Philippine International Hot Air Balloon Fiesta

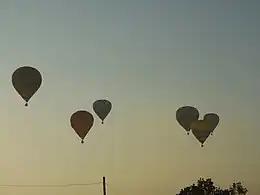
Hot air balloons fly over Clark Freeport Zone during the 20th Fiesta.

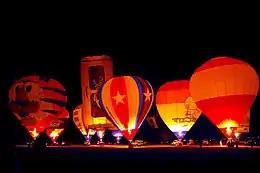
Night glow display: Hot Air Balloon Festival in Clark Freeport Zone, Pampanga

The Mount Pinatubo volcano erupted in 1991, devastating the Central Luzon region of the Philippines. To boost the economy and lift the spirits of its residents, the Philippine International Hot Air Balloon Festival was introduced in 1994.